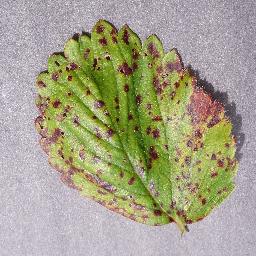
Label: Strawberry___Leaf_scorch